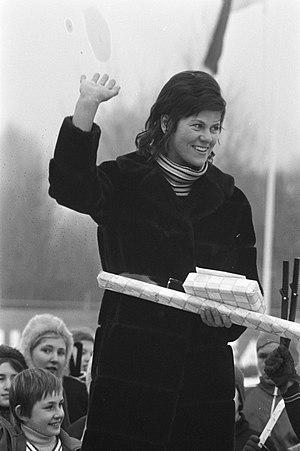
Johanna "Ans" Schut, née le 26 novembre 1944 à Apeldoorn est une patineuse de vitesse néerlandaise.